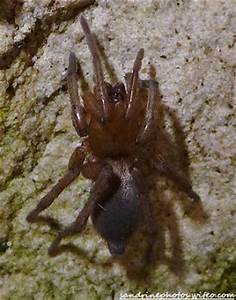
Label: spider